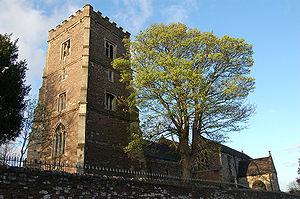
La cathédrale Saint-Woolo est une cathédrale de l'Église au pays de Galles dans la ville de Newport au Pays de Galles. Elle est le siège de l'évêché et du diocèse de Monmouth.
Le diocèse de Monmouth est l'un des six diocèses anglicans du Pays de Galles qui s'étend sur le sud-ouest de la région. Son siège est la Cathédrale Saint-Woolo de Newport.